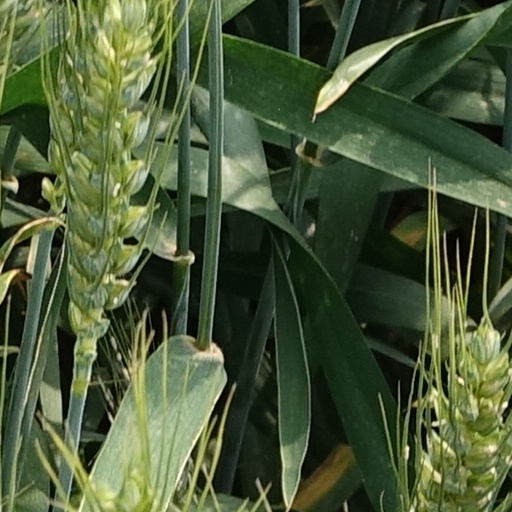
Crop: wheat